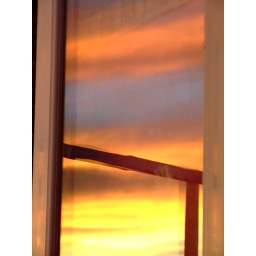
Coming back in after shooting tonight's sunset from the roof, I saw the sky reflected in the roof terrace door...Putney, LondonAugust 2007